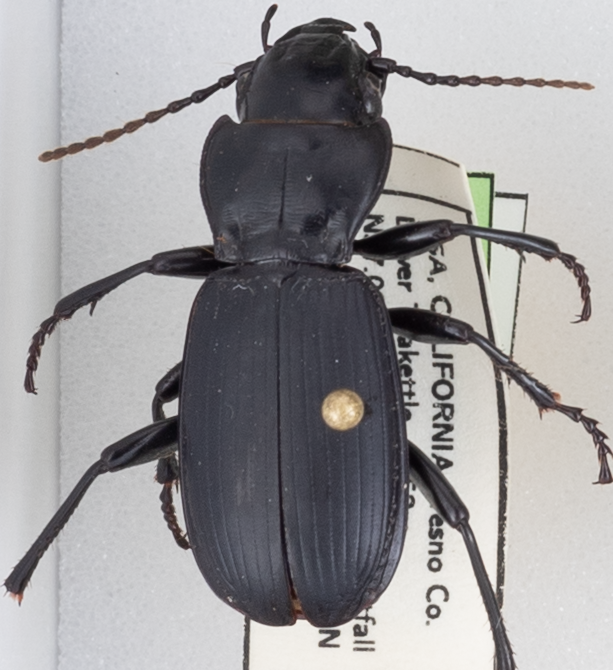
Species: Pterostichus lama
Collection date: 2021-08-04
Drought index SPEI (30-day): -2.01
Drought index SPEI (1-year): -2.09
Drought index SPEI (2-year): -2.09